Auburn University

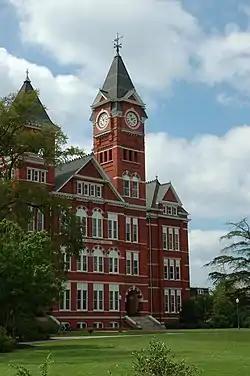
Samford Hall houses administrative offices.

The 2025 edition of "U.S. News & World Report" ranks Auburn as tied for the 105th best national university overall in the U.S., 51st among public universities, and 171st in "Best Value Schools".